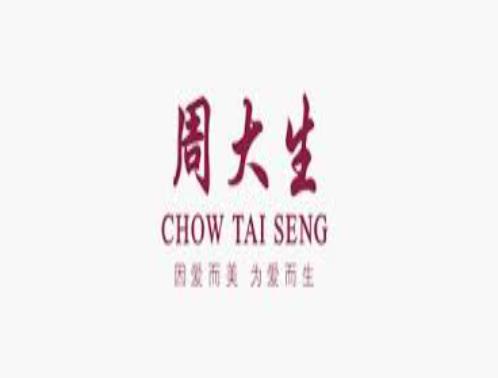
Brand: CHOW TAI SENG-1
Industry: Others